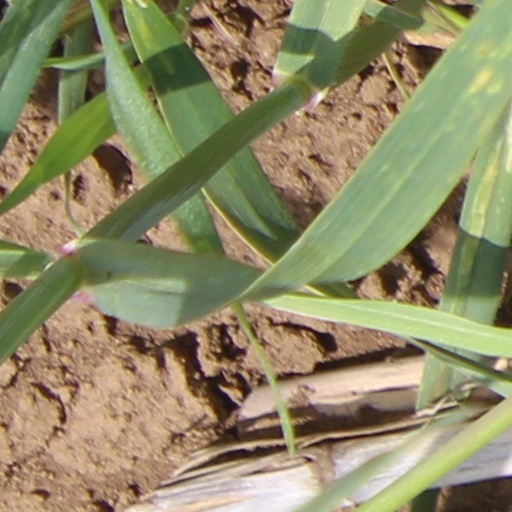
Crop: wheat